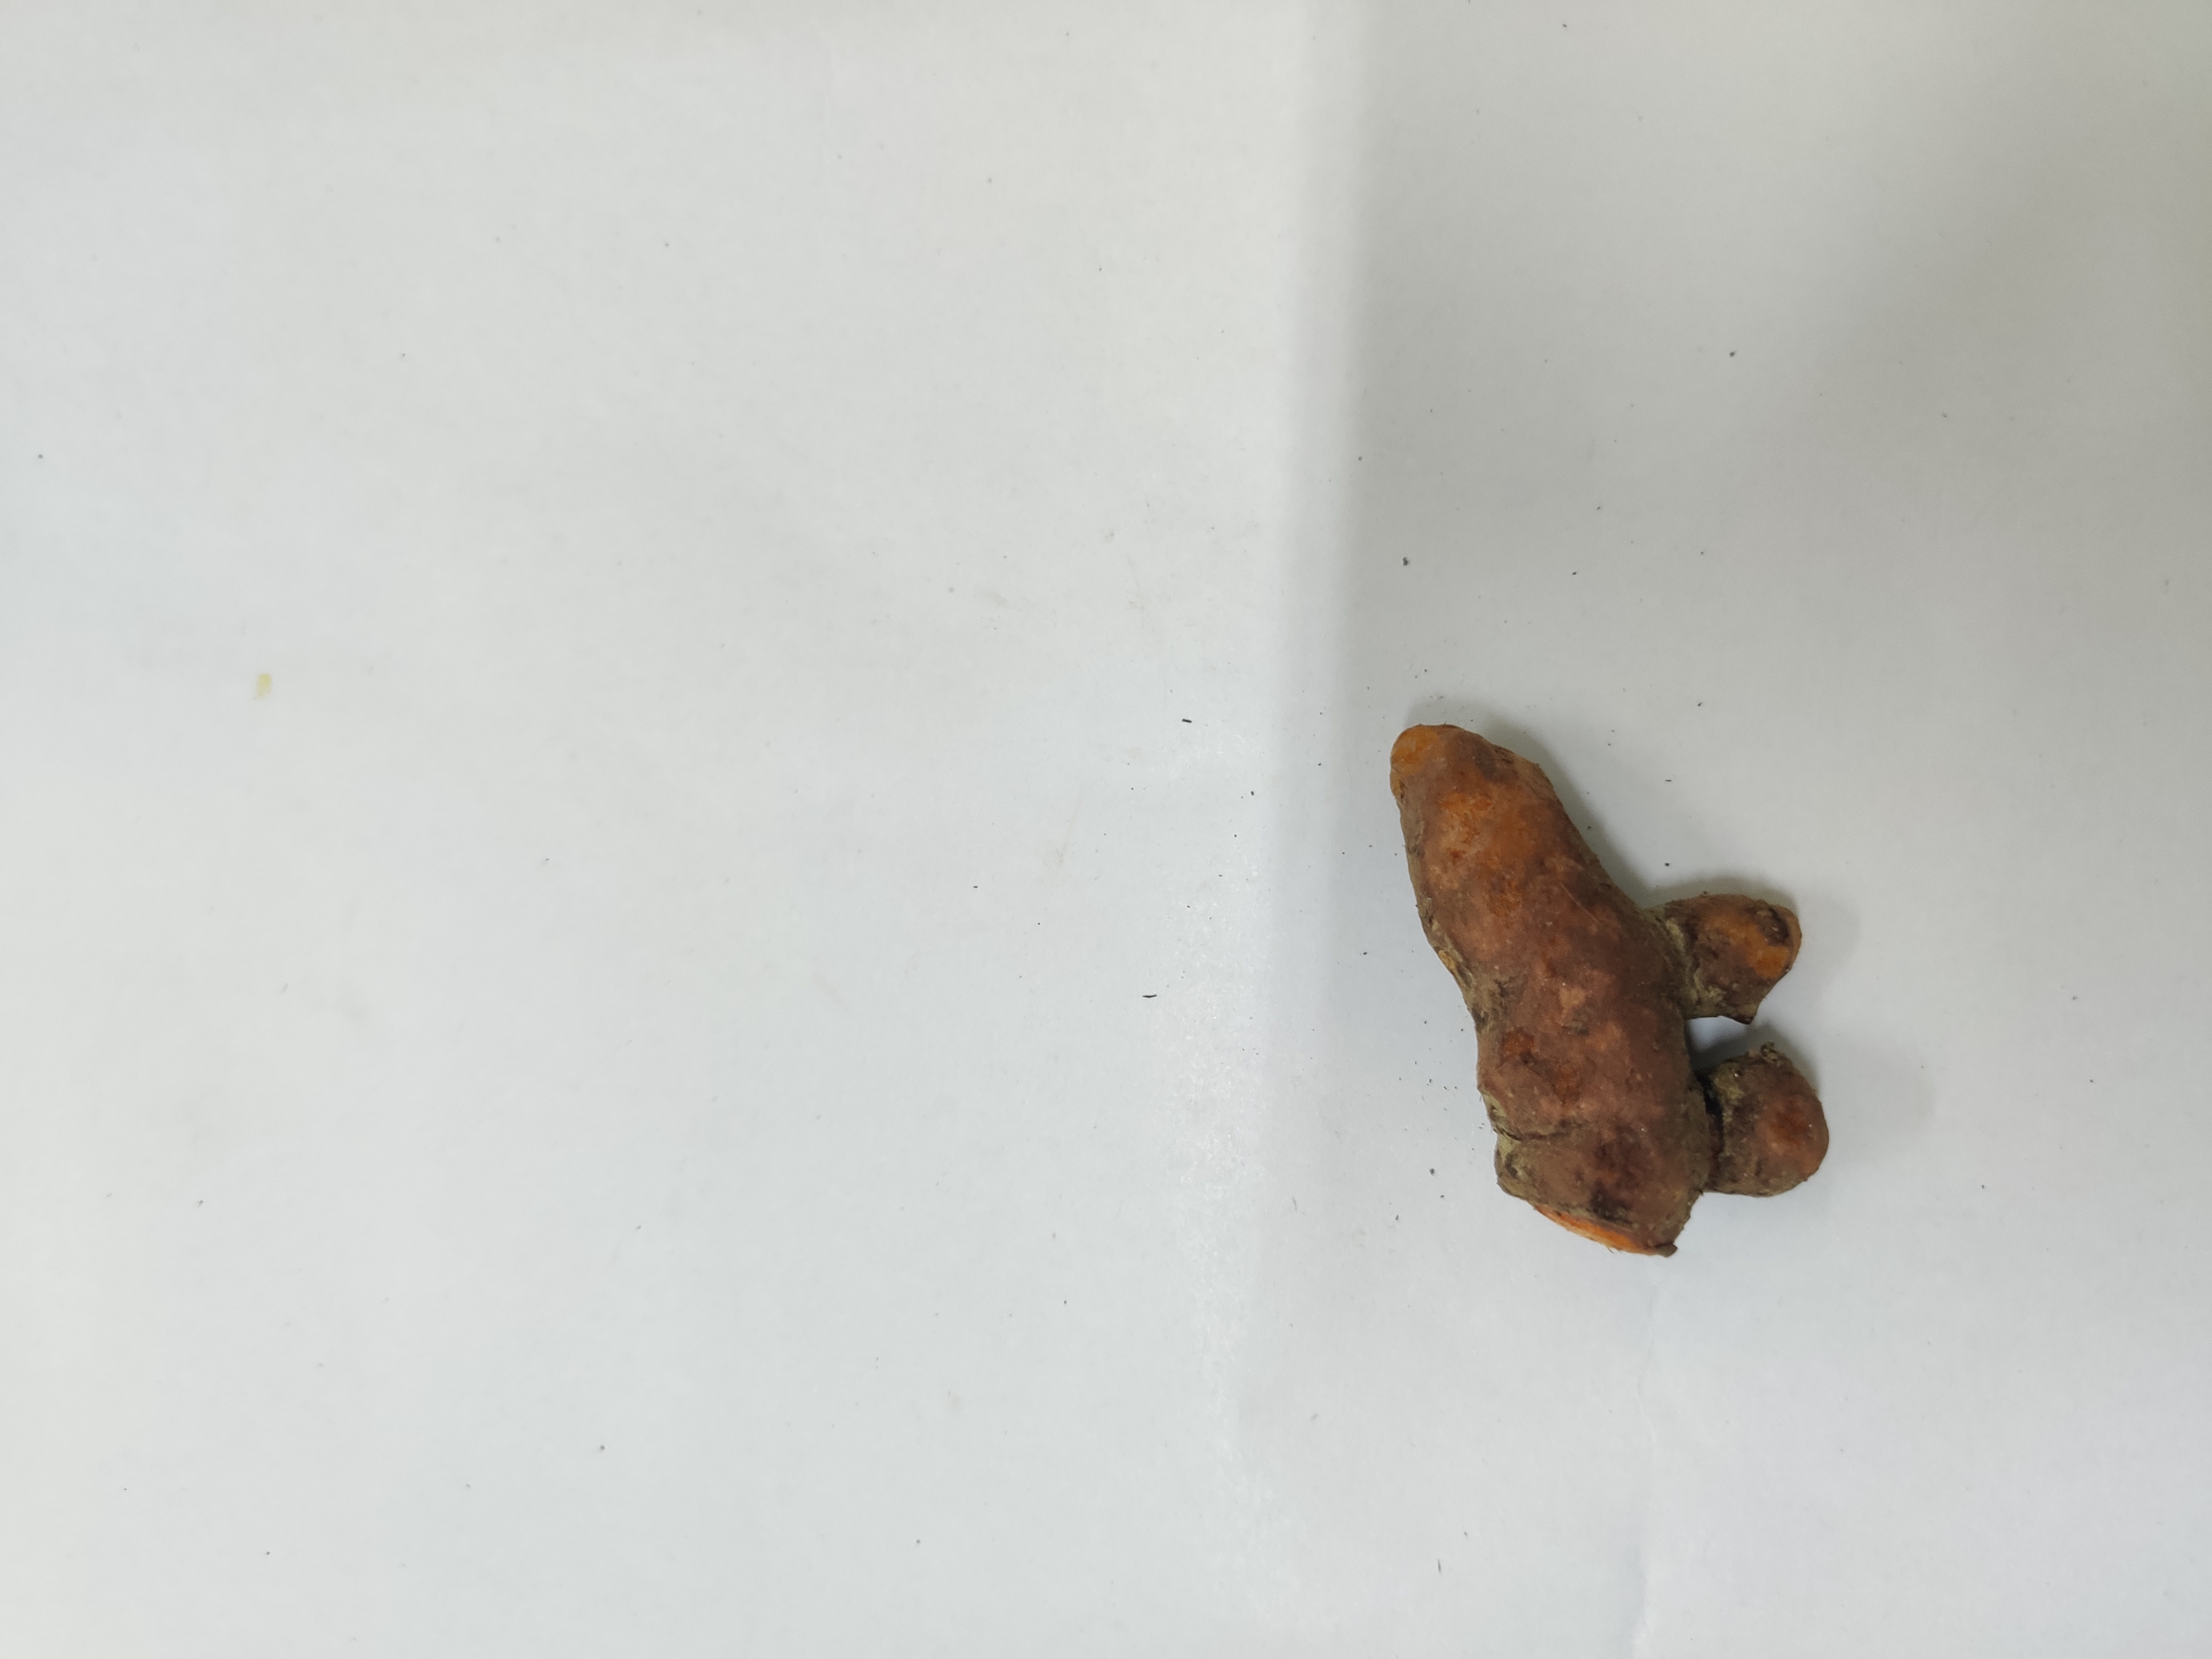
Crop: Turmeric
Condition: Damaged